Scout Moor Wind Farm

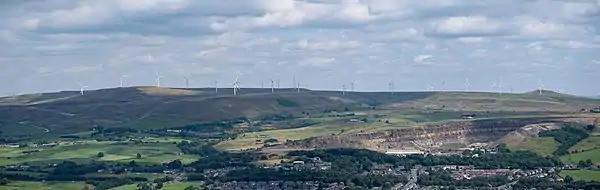
Scout Moor Wind Farm from the Peel Monument in Ramsbottom

Scout Moor Quarry, a open-pit mine in Edenfield, is used for the extraction of gritstone and sandstone, and formerly had its own railway line. The eastern fringe of Scout Moor Wind Farm extends to Hail Storm Hill (also known as Cowpe Moss), one of the 180 Marilyns of England. The presence of coal under Scout Moor led to extensive and unrecorded shallow coal mining in the area during the 18th and 19th centuries. Adits, shafts and coal seams from that period mark the landscape.